Anne Bannerman

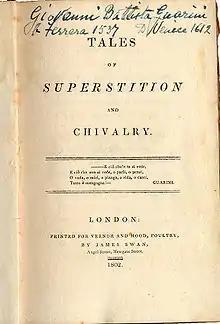
Title page, Anon. [Anne Bannerman], "Tales of Superstition and Chivalry" (Vernor and Hood, 1802)

Anne Bannerman (31 October 1765 – 29 September 1829) was a Scottish poet. She was part of the Edinburgh literary circle which included John Leyden, Jessie Stewart, Thomas Campbell, and Robert Anderson. Her work was popular in her lifetime and "remains significant for her Gothic ballads, as well as for her innovative sonnet series and her bold original odes."